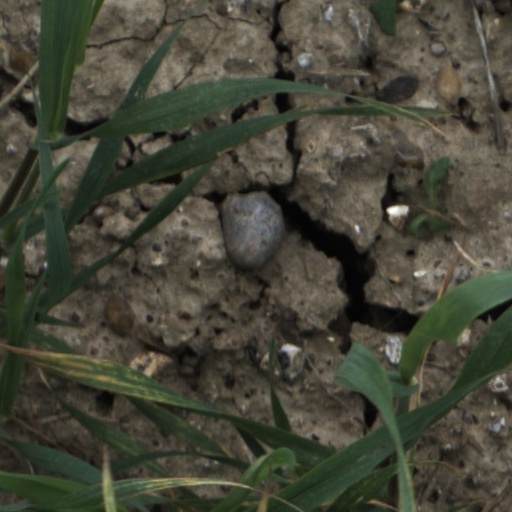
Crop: wheat